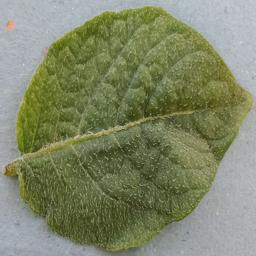
Label: Potato___Healthy